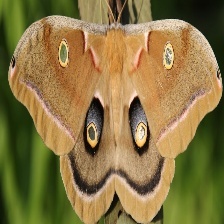
Species: POLYPHEMUS MOTH